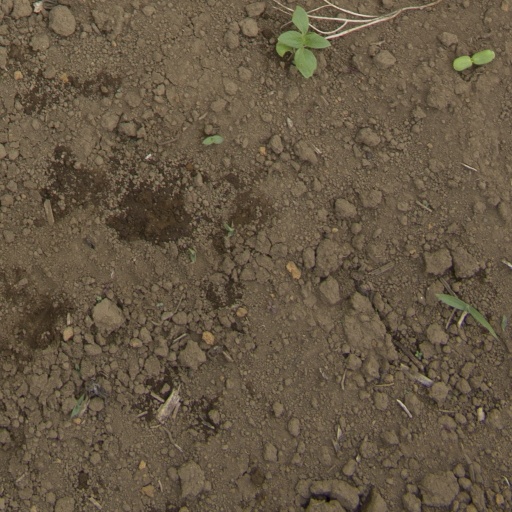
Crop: Jerusalem artichoke